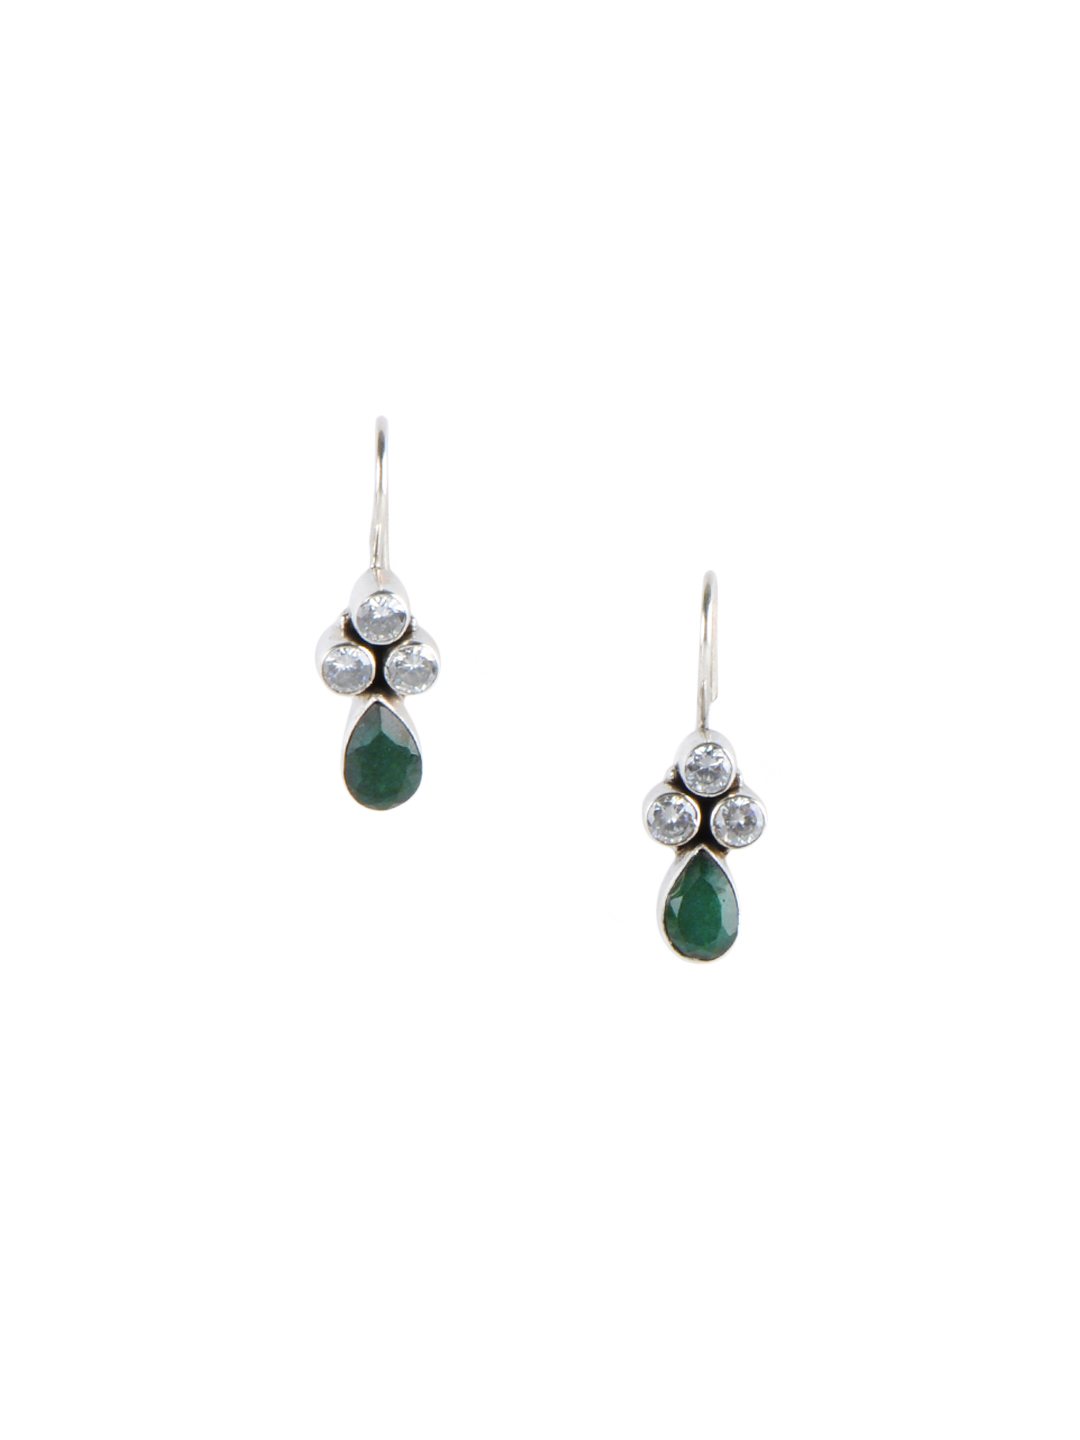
Fabindia Silver Earrings
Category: Accessories / Jewellery / Earrings
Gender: Women
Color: Green
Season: Winter 2016
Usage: Ethnic